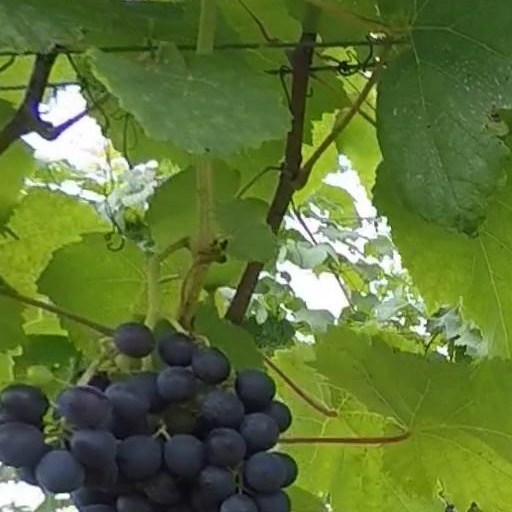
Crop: grape